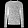
Label: Pullover